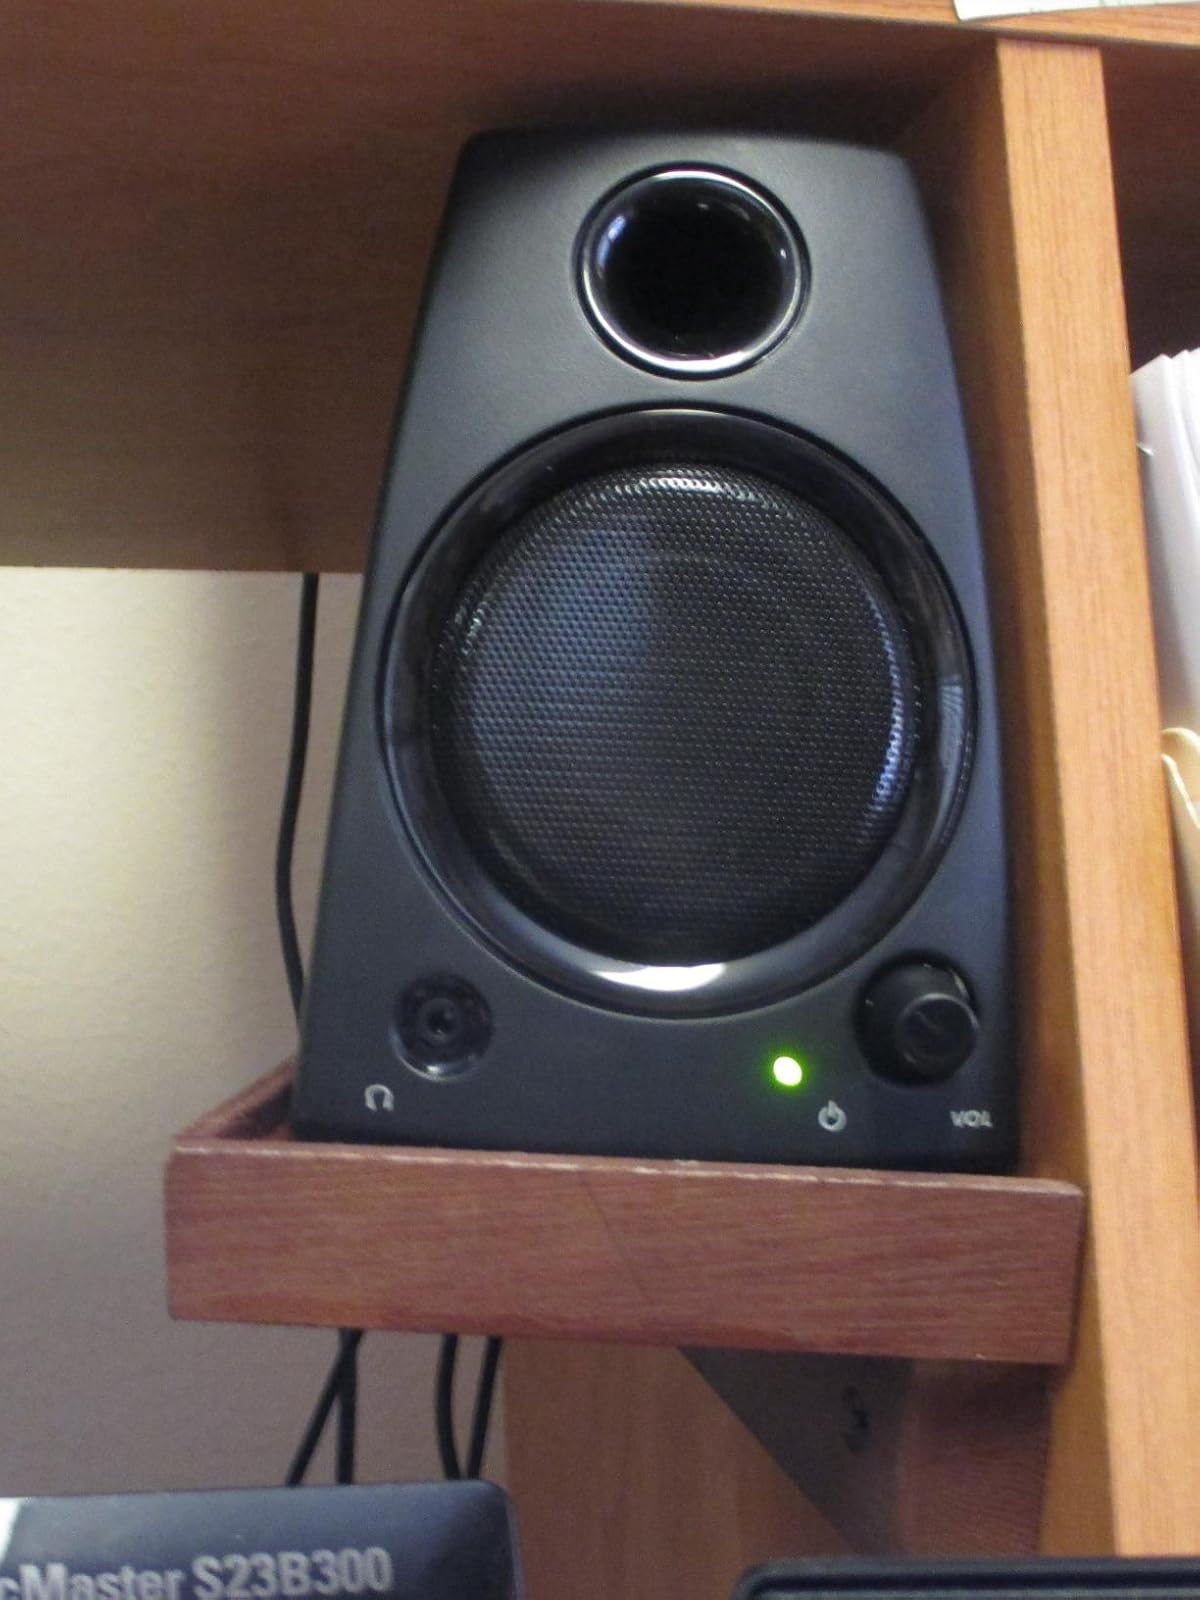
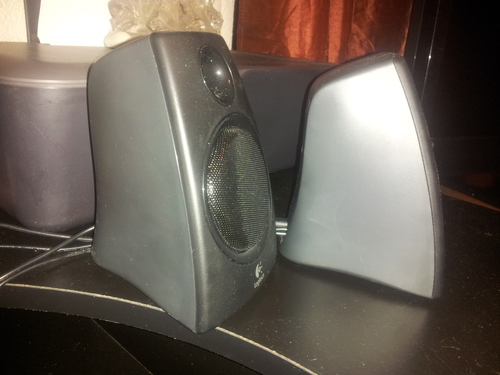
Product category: speaker
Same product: yes